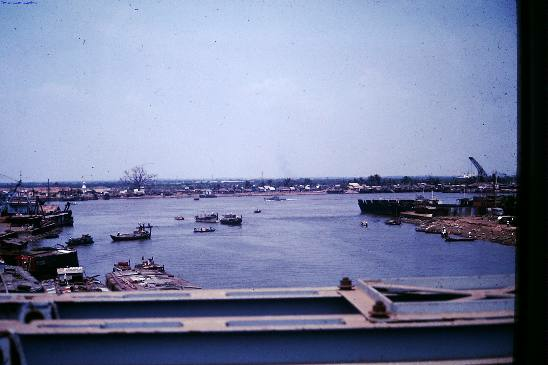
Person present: No